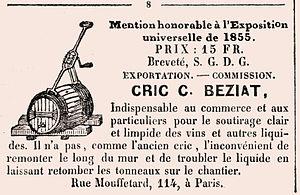
Moniteur Vinicole n° 11 première publicité illustrée mercredi 3 septembre 1856
Un tonneau est un conteneur de révolution servant à conserver les liquides de consommation. Inventé par les Celtes, et plus précisément par les Gaulois, le tonneau a traversé les siècles.
Un cric est un appareil de levage qui est utilisé dans différents corps de métiers, allant des ateliers de réparation automobile aux caves vinicoles.